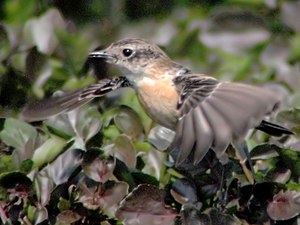
Fluesnappere
En bynkefugle-art, Saxicola stejnegeri